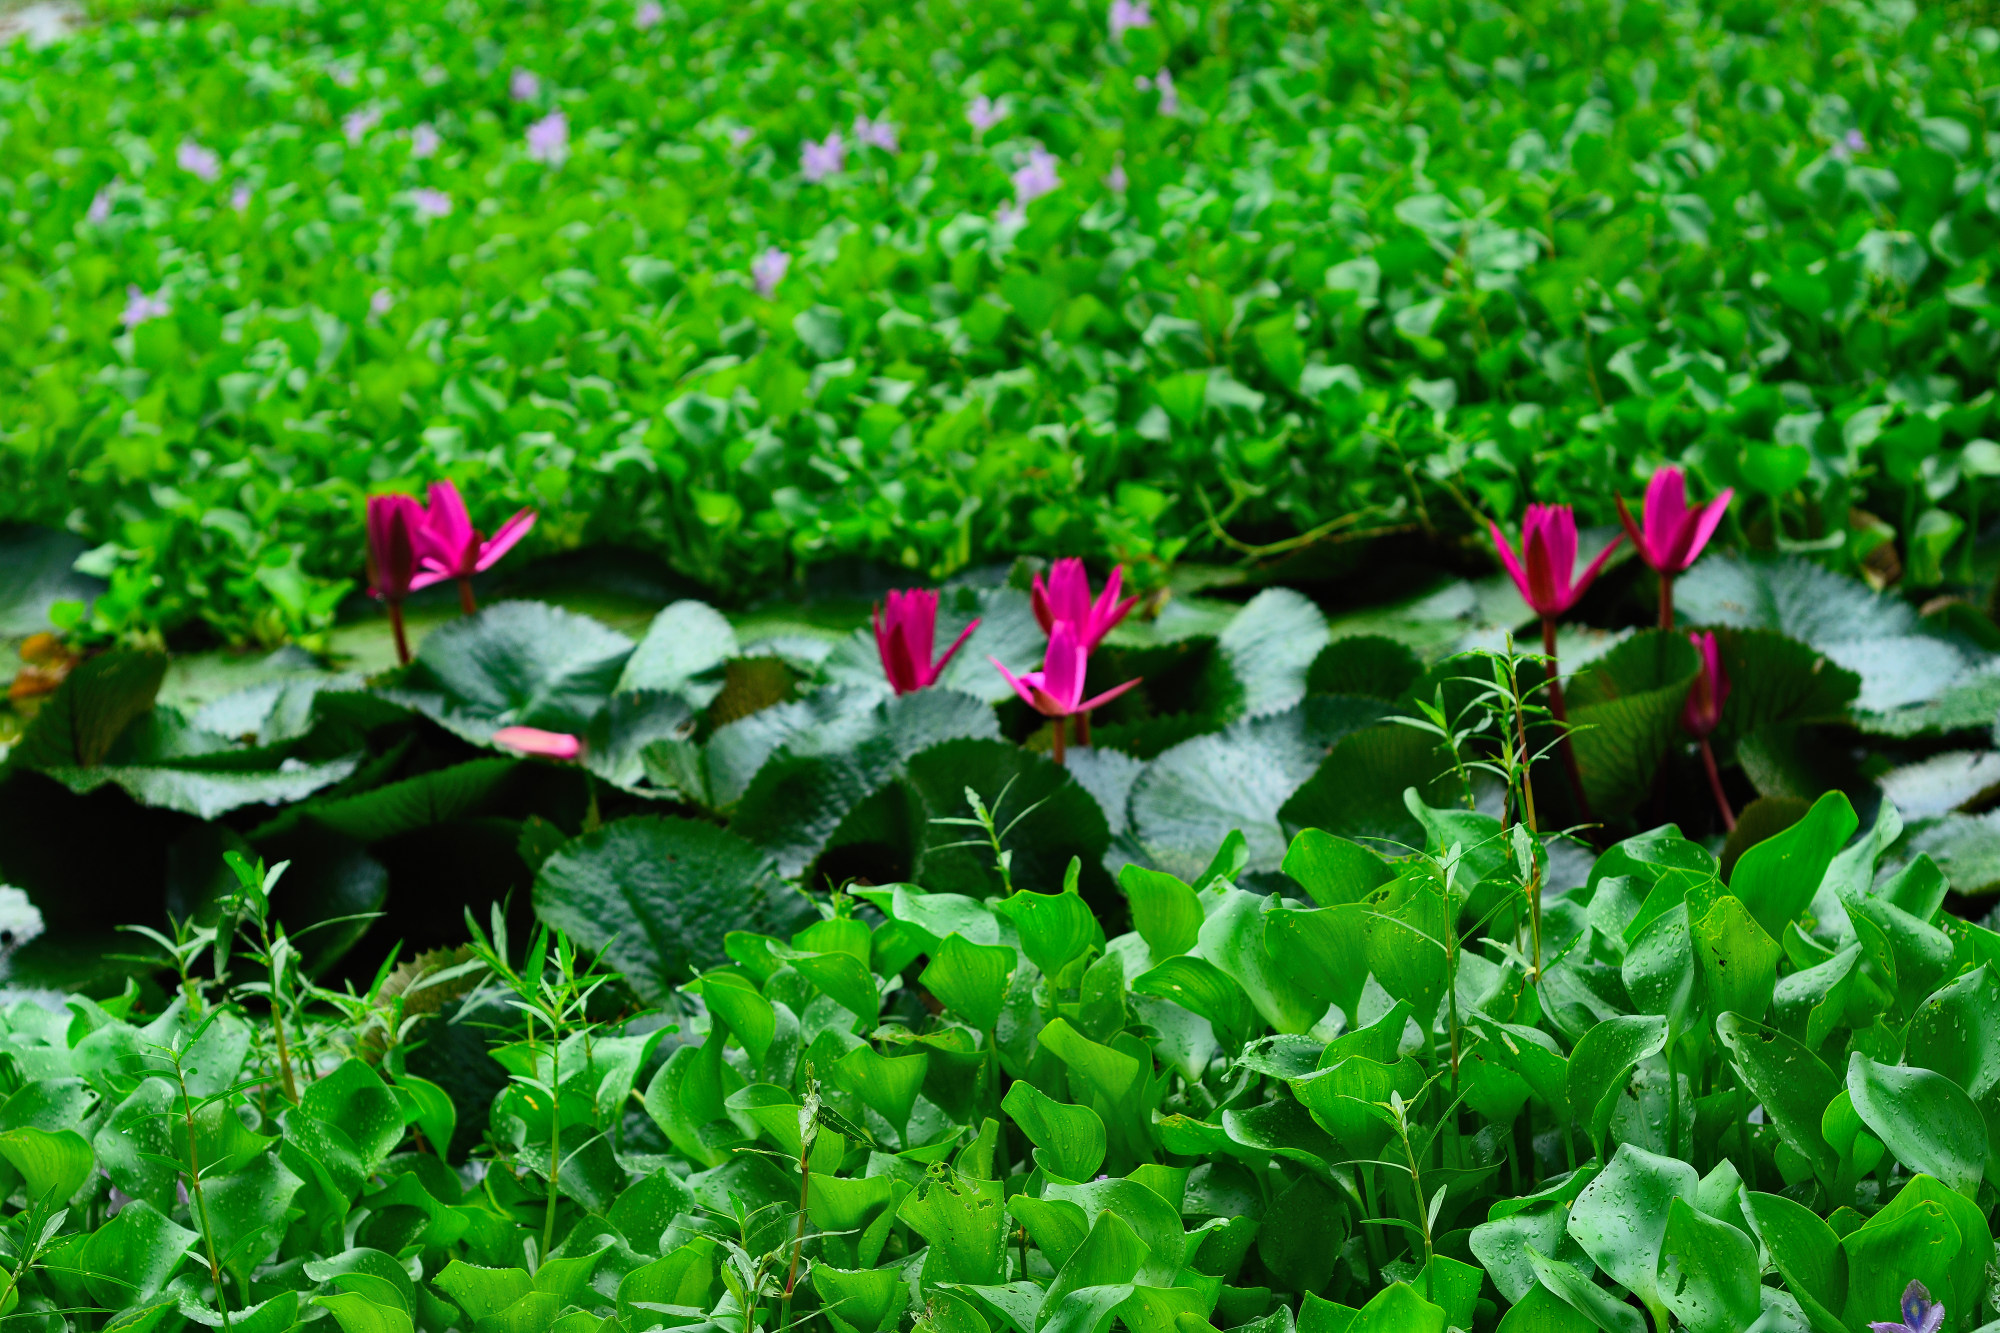
Pink Water Lily & Water Hyacinth — Khurushkul Pond, Bangladesh
Pink water lily (Nymphaea) flowers blooming amid dense water hyacinth (Eichhornia crassipes) coverage in a freshwater pond near Khurushkul, Cox's Bazar, Bangladesh. Photographed during the June 2026 monsoon season, with post-rain water droplets visible on the lily pads. Part of a 100-image GPS-tagged survey of the same pond.
Location: Khurushkul, Chattogram, Bangladesh
Captured: 2026-06-19T10:34:37+06:00